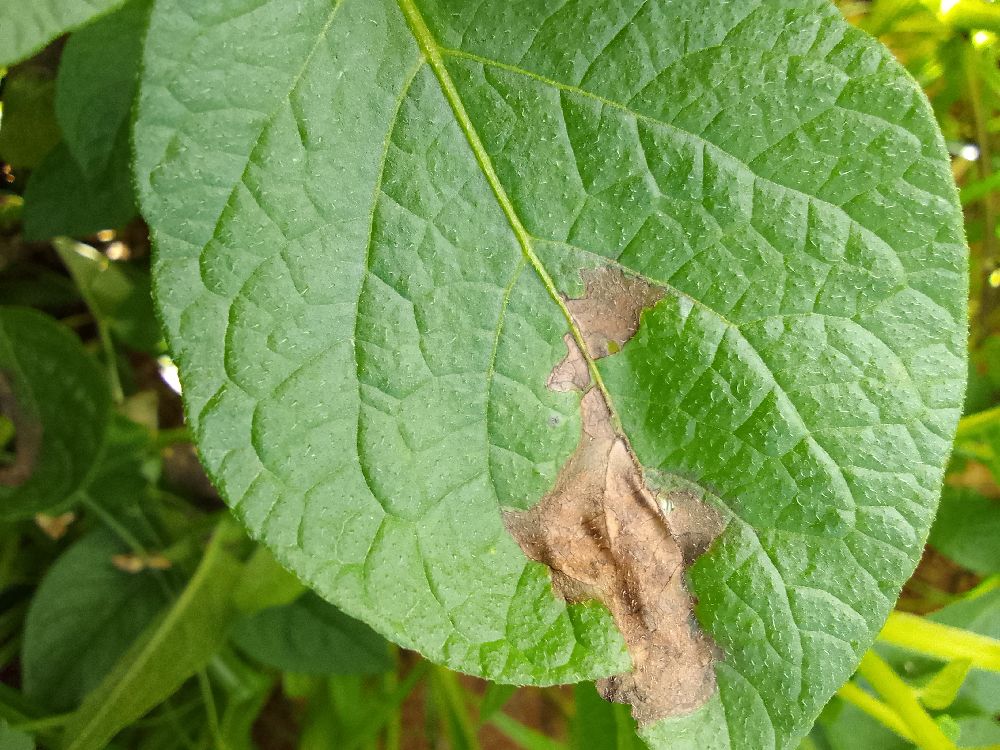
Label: Late blight